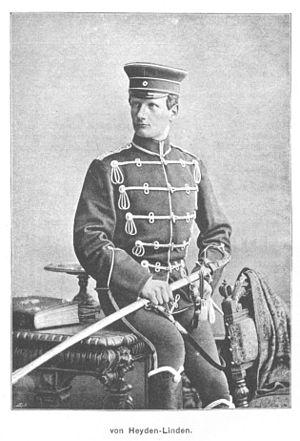
Bogislav von Heyden-Linden, né le 12 juin 1853 à Neusommersdorf et mort le 10 février 1909 à Marienloh, est un général allemand, connu à son époque comme champion équestre. Il était aussi aide-de-camp de Guillaume II. Il était surnommé Puschke par ses admirateurs.